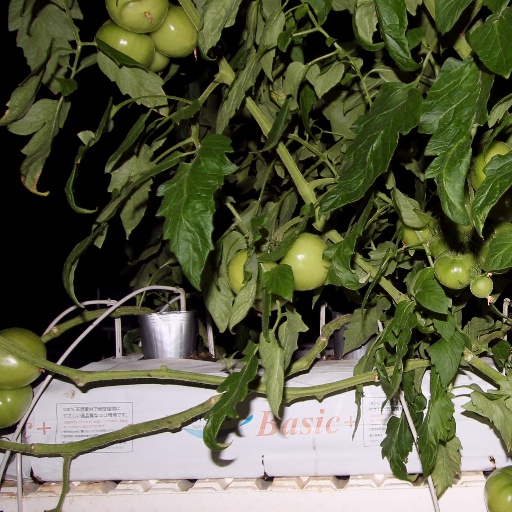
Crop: tomato